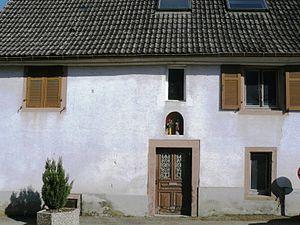
Maison comportant une petite niche avec statue
Rimbach-près-Guebwiller est une commune française située dans le département du Haut-Rhin, en région Grand Est.